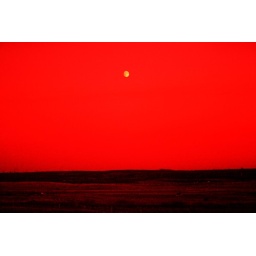
moon over a blood red sky